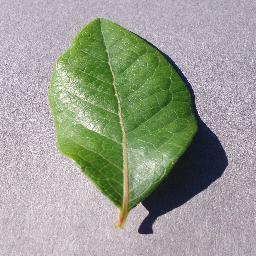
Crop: blueberry
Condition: healthy